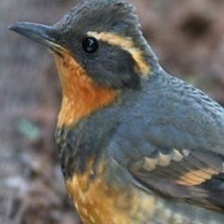
Species: VARIED THRUSH
Scientific name: IXOREUS NAEVIUS